Powel Crosley Jr.

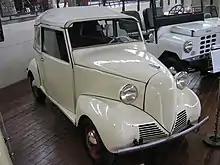
1939 Crosley "Transferable" model

In 1933 Frenchman Henri Mignet designed the HM.14 "Pou du Ciel" ("Flying Flea"). He envisioned a simple aircraft that amateurs could build, and even teach themselves to fly. In an attempt to render the aircraft stall proof and safe for amateur pilots to fly, Mignet staggered the two main wings. The Mignet-Crosley "Pou du Ciel" is the first HM.14 made and flown in the United States. Edward Nirmaier, a Crosley employee, and two other men built the airplane in November 1935 for Crosley, who believed that the affordable "Flea" could become a popular aircraft in the United States. After several flights, a crash at the Miami Air Races in December 1935 finally grounded the Crosley HM.14. Although the airplane enjoyed a period of intense popularity in France and England, a series of accidents in 1935-36 permanently ruined the airplane's reputation.